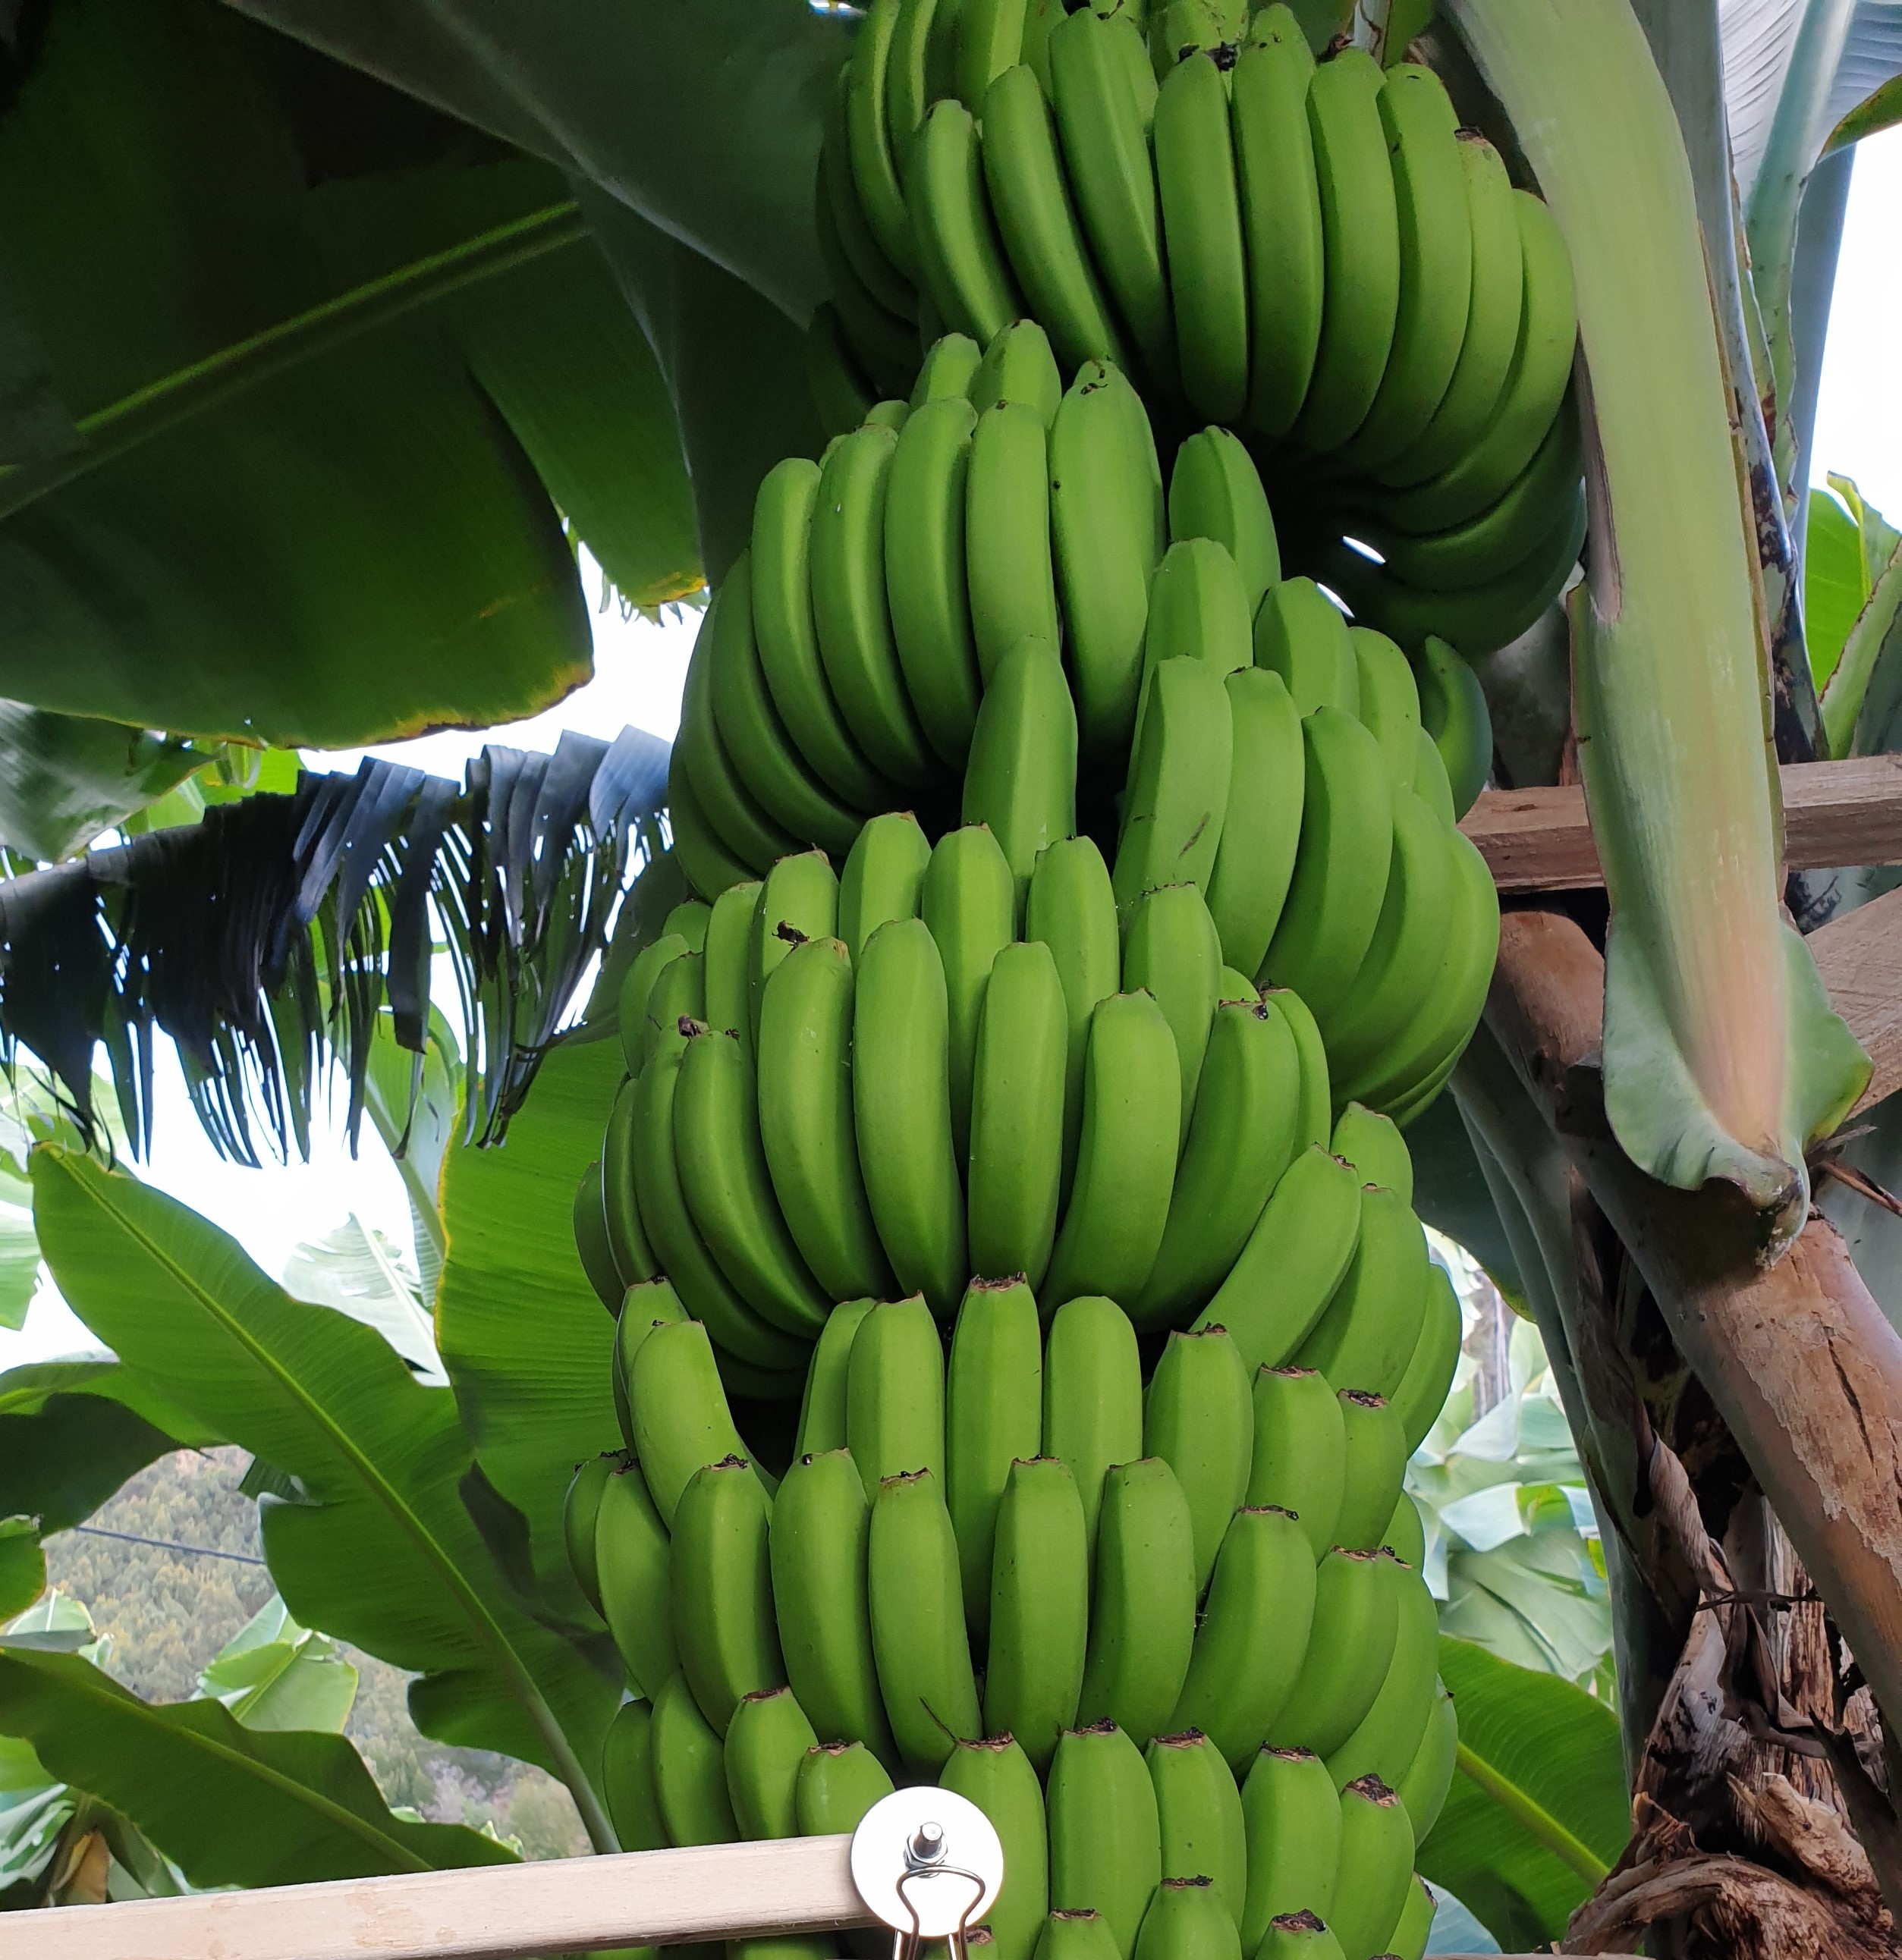
Label: Keep